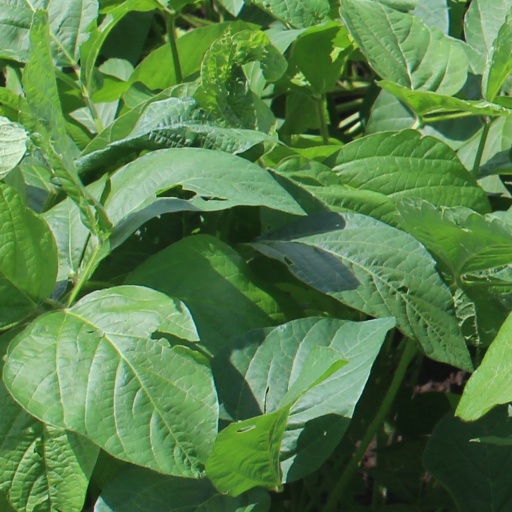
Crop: soybean